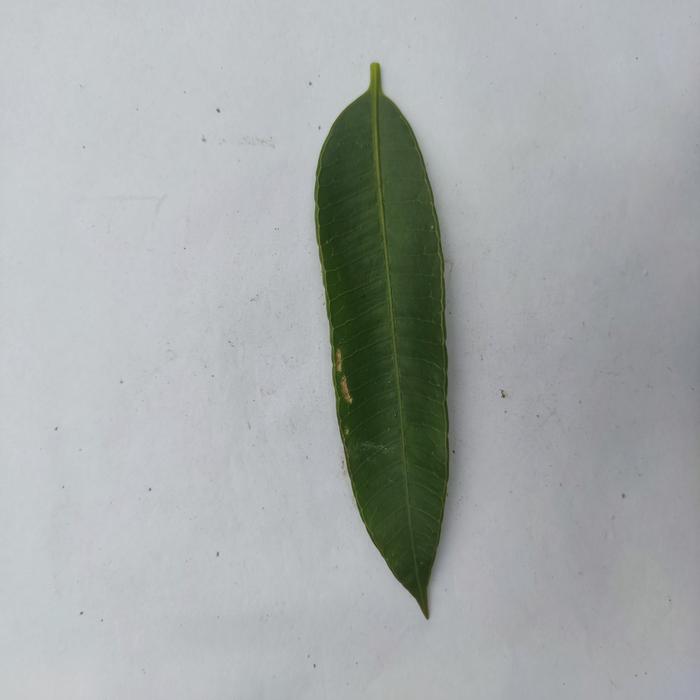
Crop: Hog Plum
Leaf condition: Heathy_Leaf